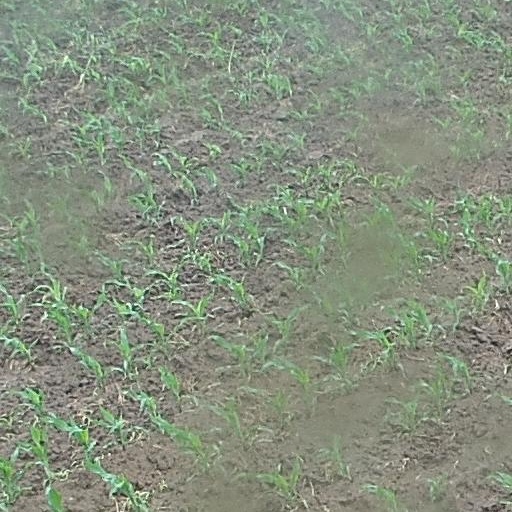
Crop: maize; corn